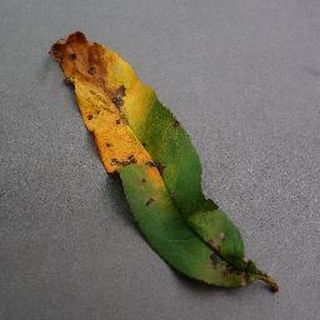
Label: peach_bacterial_spot